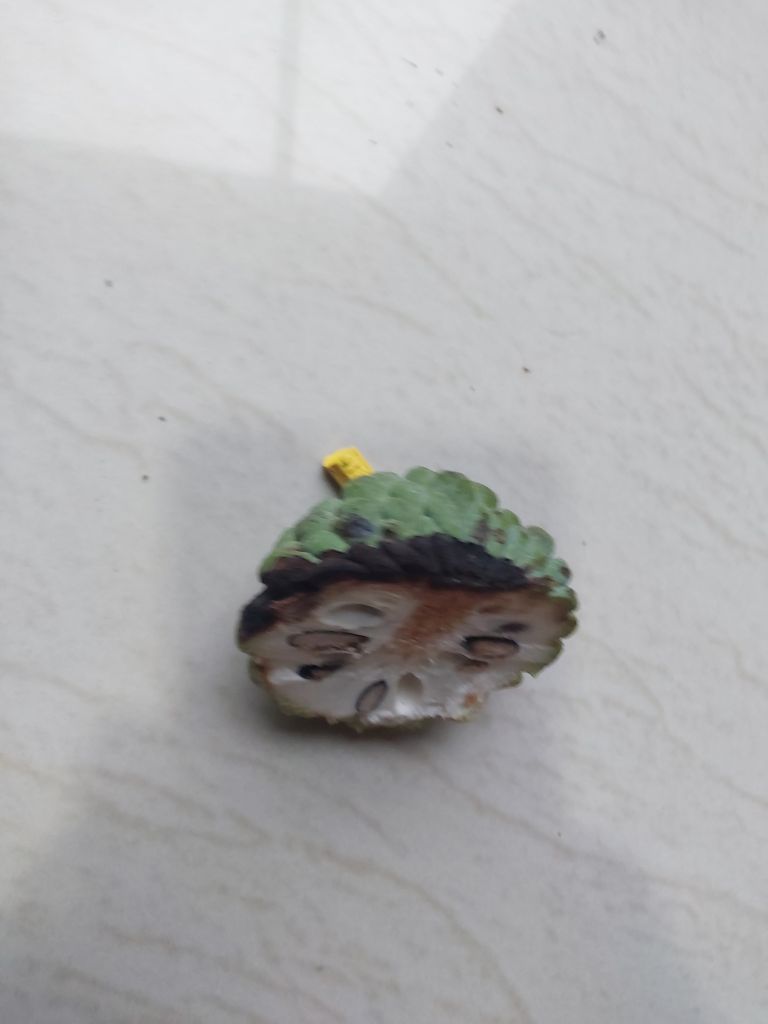
Disease label: Diplodia Rot